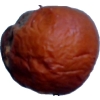
Label: apples